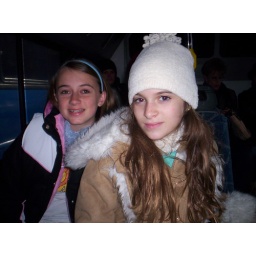
Brenly (Mrs. Hedi's daughter) in the white hat. Christian (Mrs. Regina's daughter) with the blue headband on.